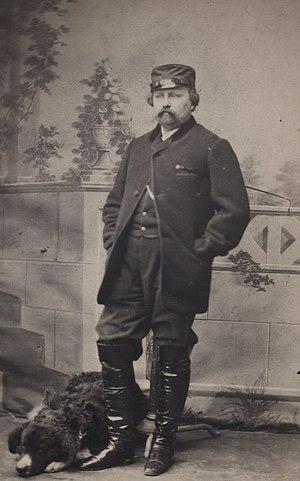
Georg Emil Hansen était un photographe danois de la seconde moitié du XIXᵉ siècle. Il eut son propre studio de photographie et devint un photographe de la famille royale danoise.